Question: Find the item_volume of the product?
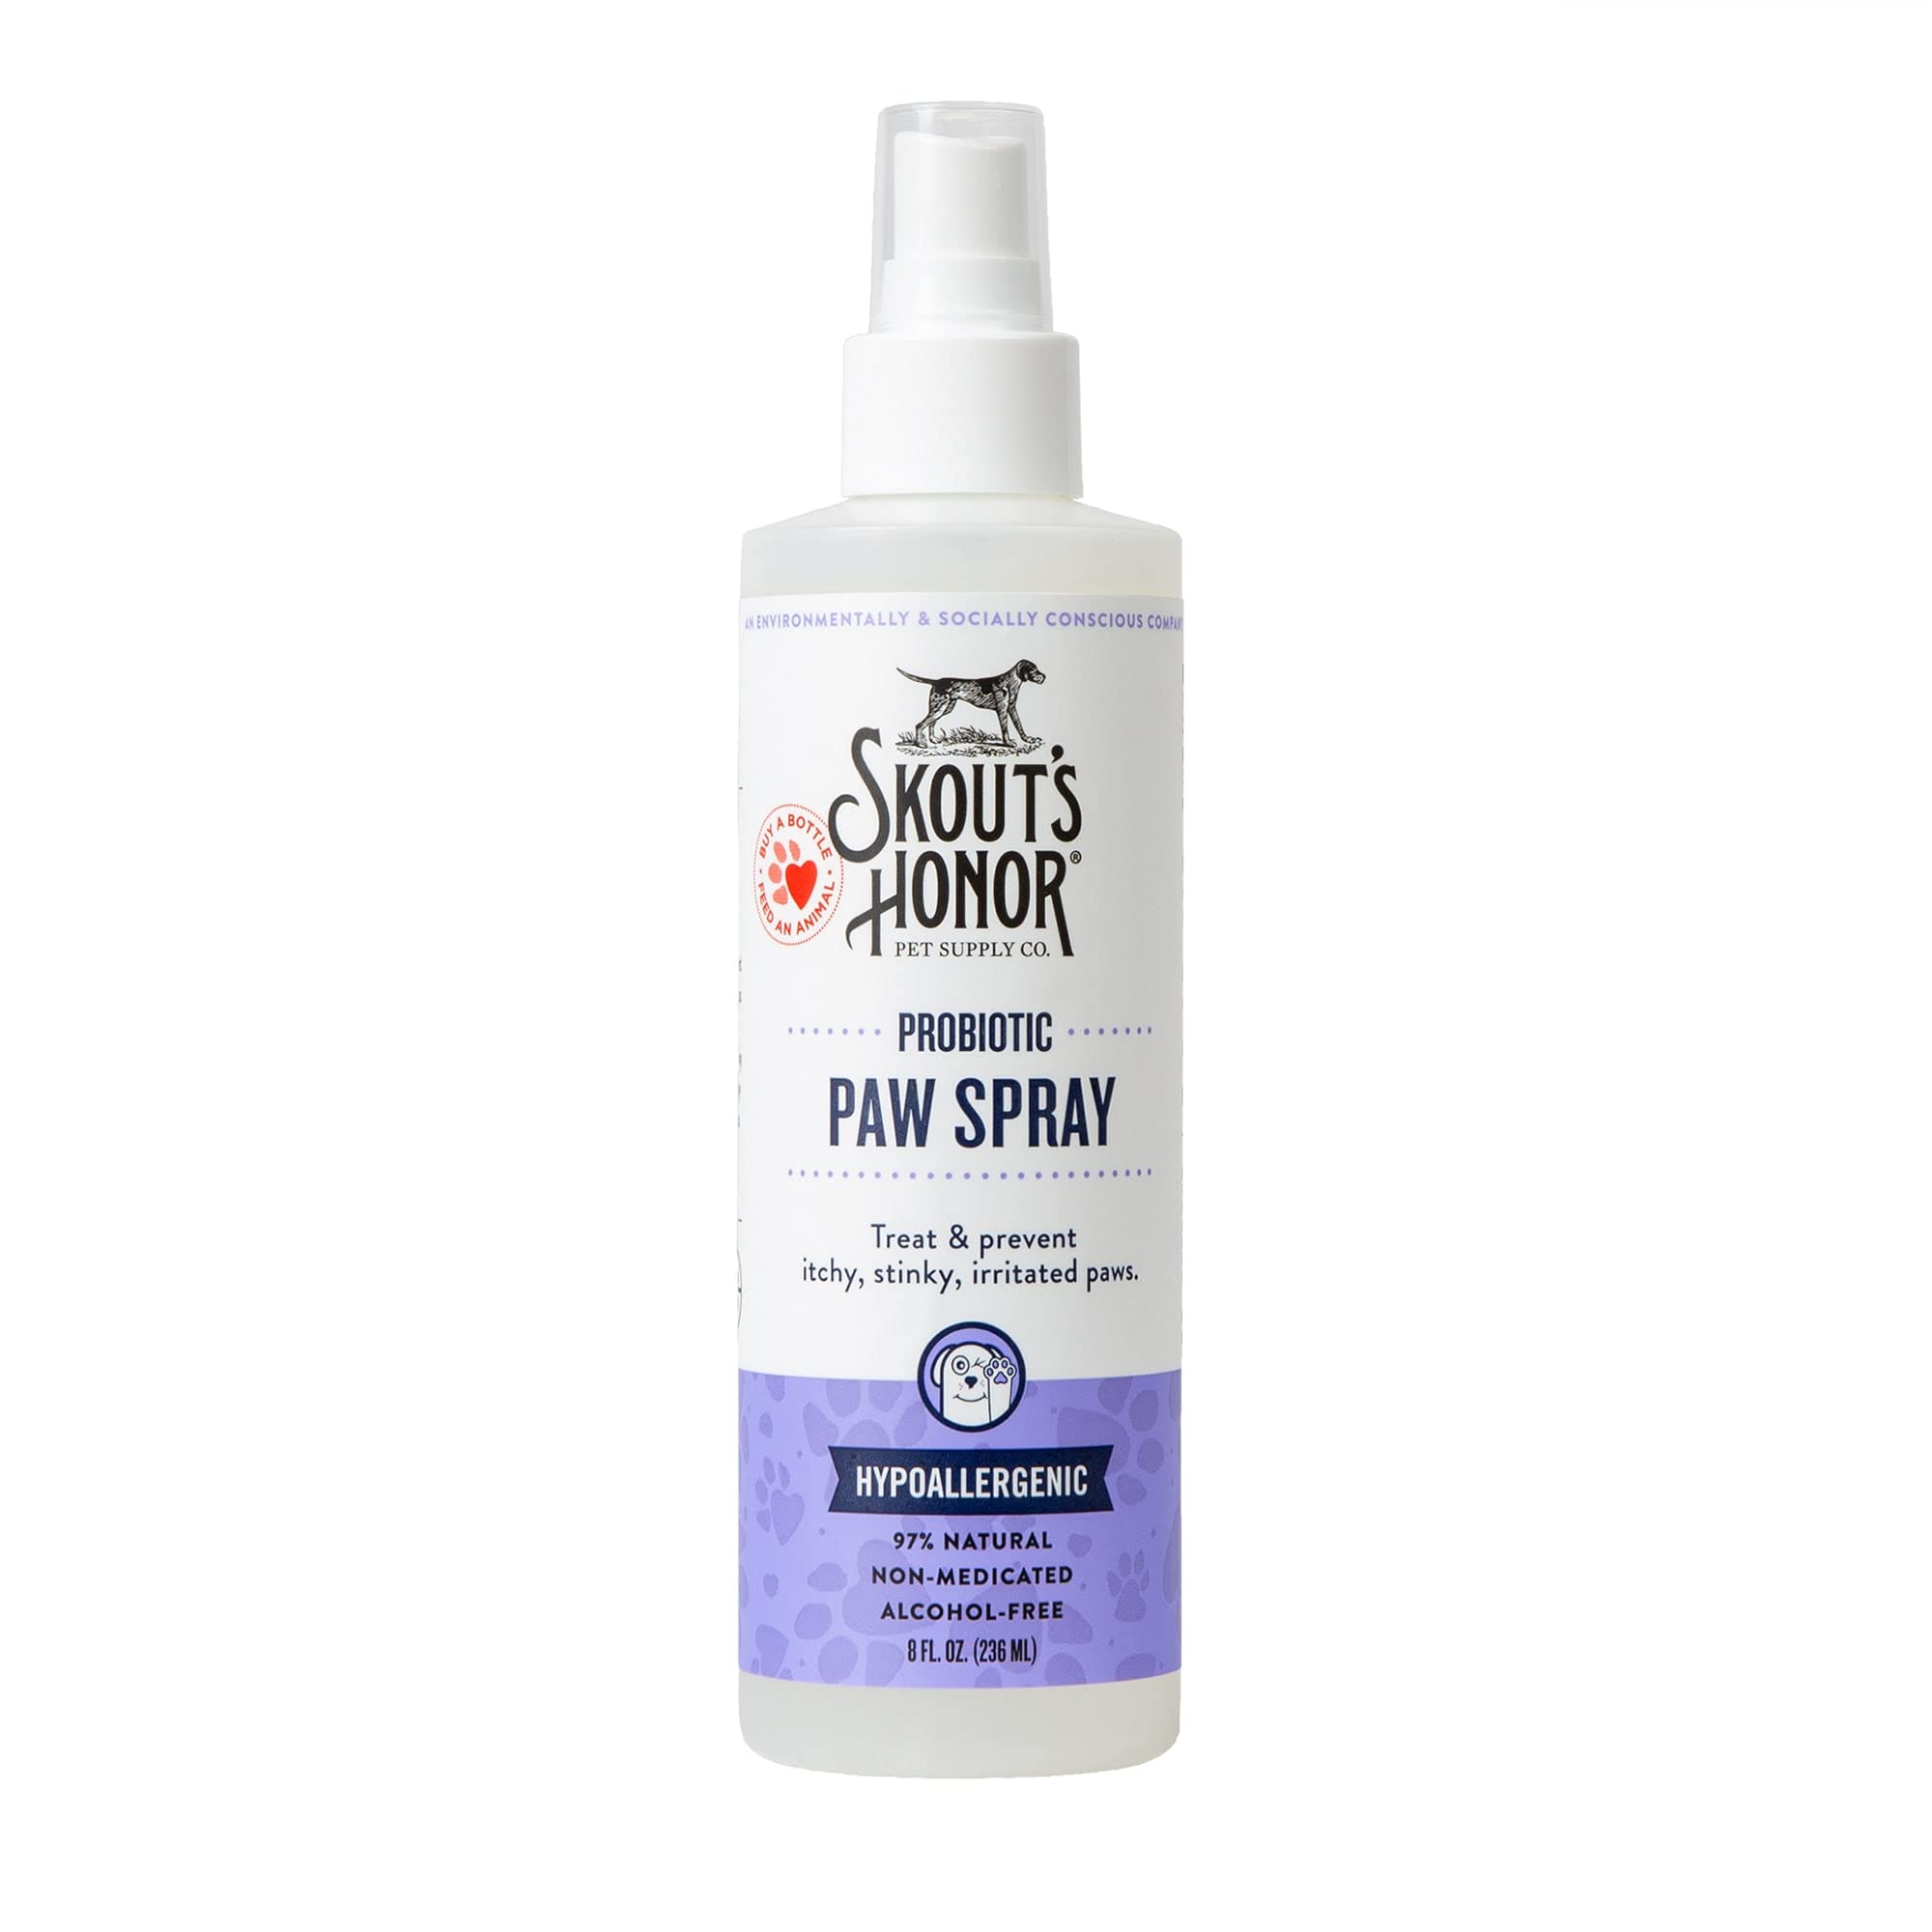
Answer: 8.0 fluid ounce